Cup Noodles

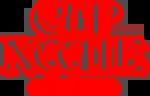
Japanese market branding

From 1996 to 2006, a Nissin Cup Noodle sign was installed in Times Square, New York City. It was located prominently near the top of the One Times Square building, the location of the Times Square Ball drop on New Year's Eve. The sign was the most recent example in a tradition of steaming signs in Times Square, which started with an A&P 8 O'Clock Coffee cup in 1933.